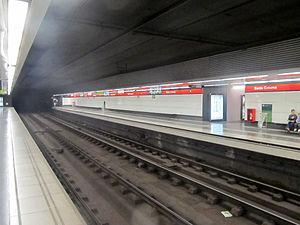
Santa Coloma est une station du métro de Barcelone. La station est sur la ligne L1.